Women in music

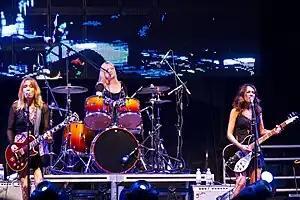
The Bangles were a prominent part of the 1980s pop-rock scene with hits like "Manic Monday" and "Eternal Flame." They blended catchy pop hooks with a rock edge.

An all-female band is a musical group in popular music genres such as rock, blues, and jazz composed of female musicians. All-female bands are sometimes also called "girl groups." They were difficult to maintain: many struggled with replacing female musicians once they departed, and some chose to open the bands to men to continue.